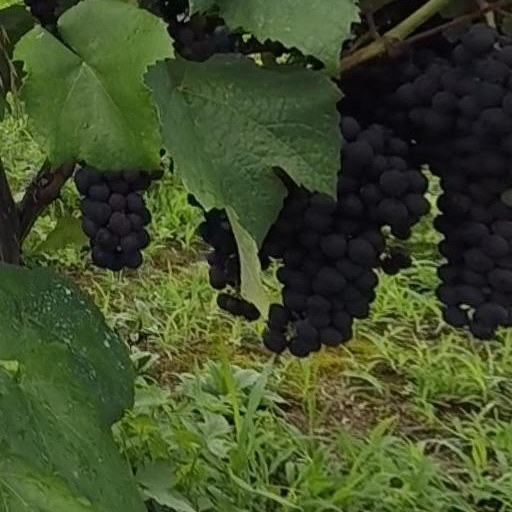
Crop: grape